Daniel Wilson (MP)

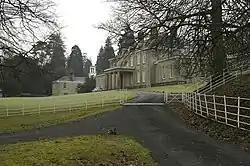
The driveway and front of Dallam Tower

Wilson was returned unopposed as MP for Westmorland at the 1715 general election. In 1716, he married Elizabeth Crowle, daughter of William Crowle, merchant, of Hull, Yorkshire. Then in 1720, his father died and as the eldest surviving son, he inherited the family estate. He did not stand for Parliament at the 1722 general election. In 1723, he rebuilt Dallam Tower. He was chosen to be High Sheriff of Lancashire for the year 1727 to 1728, and at the 1727 general election resumed his seat in Parliament for Westmorland without opposition. He was returned unopposed again in 1734 but in 1741 there was a contest in which he topped the poll. He stood down at the 1747 general election in favour of his son Edward.